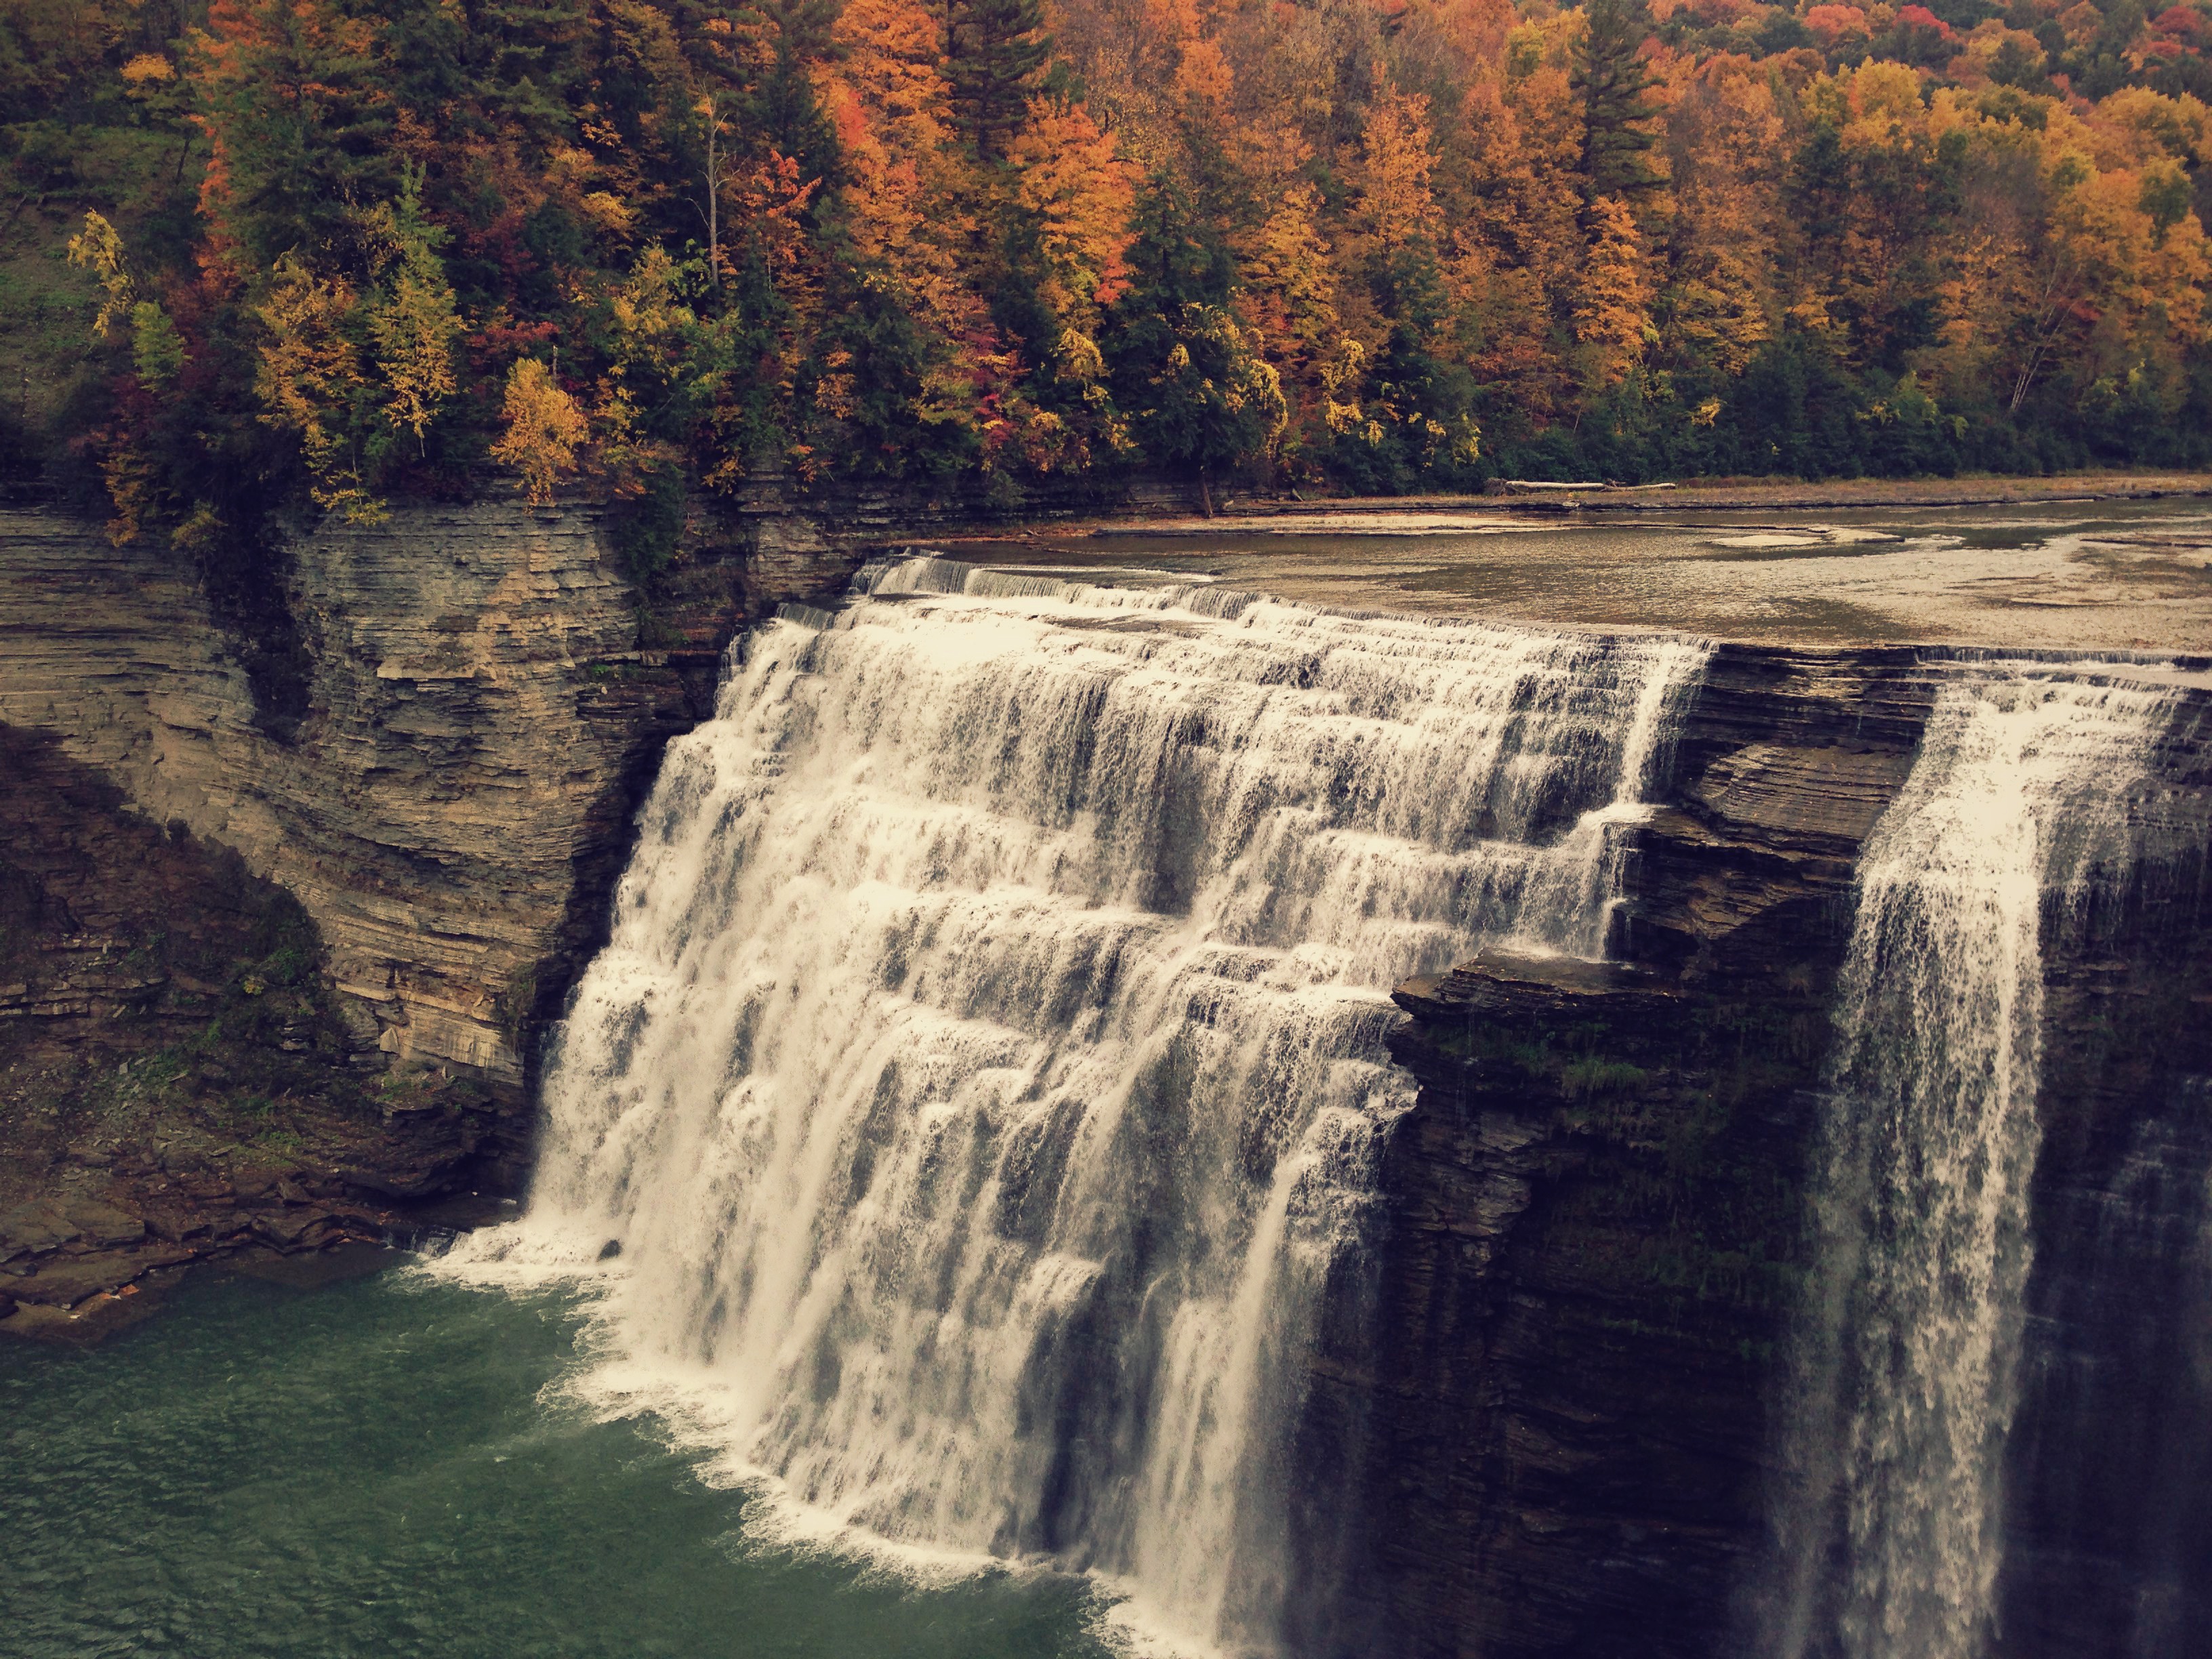
landscape, coast, tree, water, nature, forest, rock, waterfall, river, cliff, reflection, autumn, reservoir, terrain, season, body of water, rocks, stones, water feature, atmospheric phenomenon